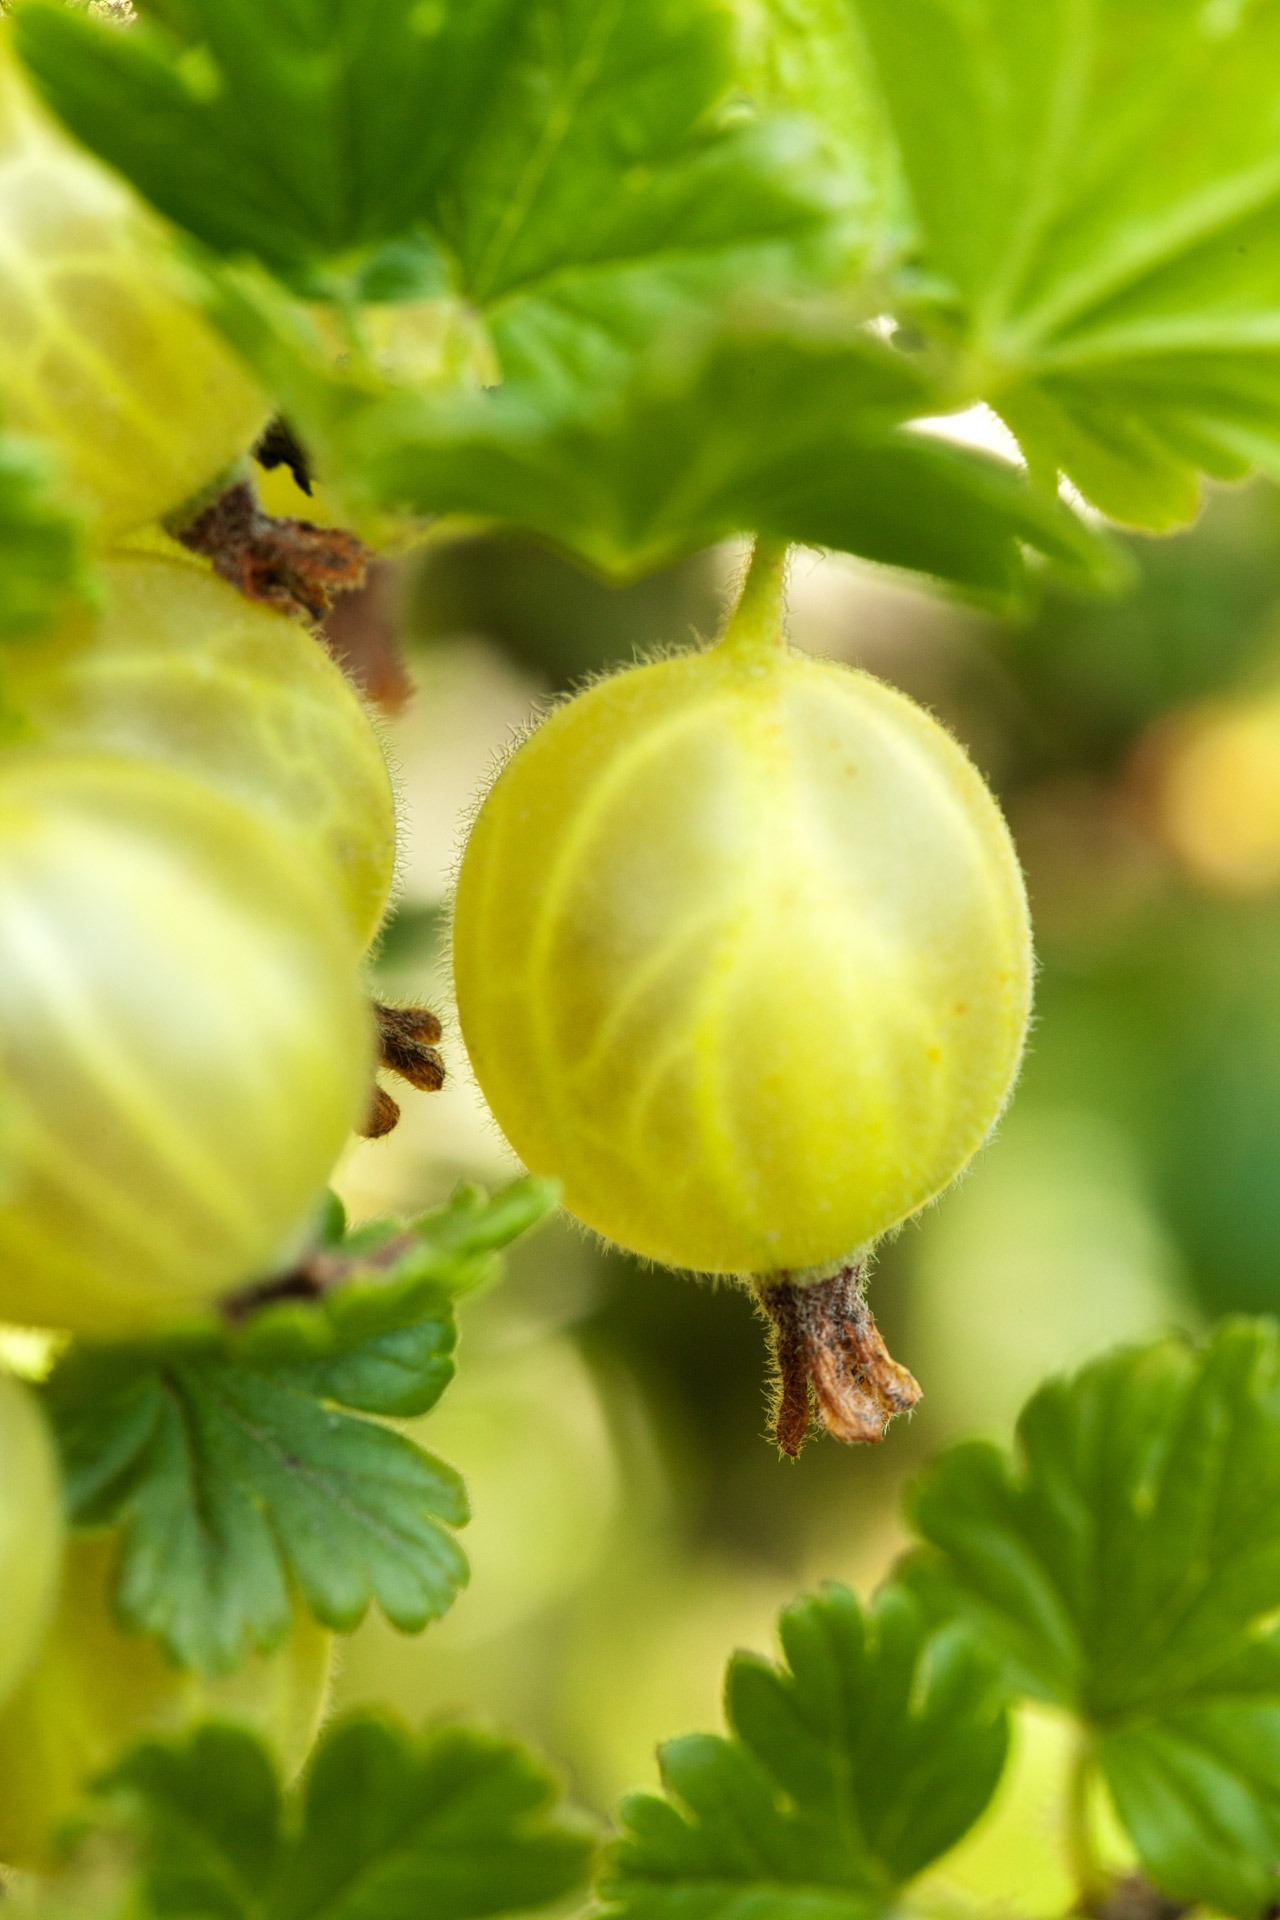
branch, blossom, growth, plant, fruit, berry, sweet, leaf, flower, ripe, bush, food, green, produce, vegetable, macro, fresh, botany, hanging, garden, juicy, healthy, flora, wildflower, close up, vegetarian, organic, macro photography, gooseberry, flowering plant, land plant